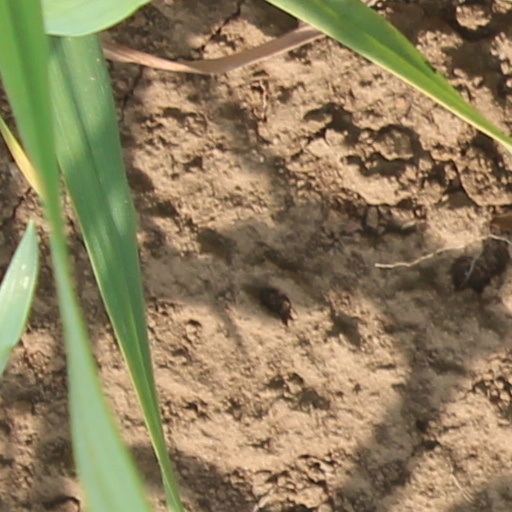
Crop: wheat